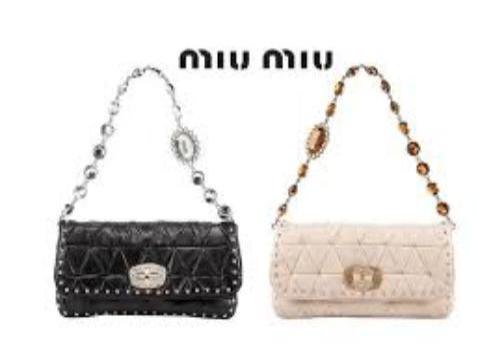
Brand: miu miu
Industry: Clothes